Dominic Raiola

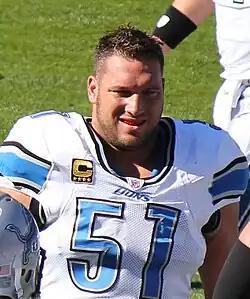
Raiola with the Detroit Lions in 2011

Dominic Raiola (born December 30, 1978) is an American former professional football center who played in the National Football League (NFL). He played college football for the Nebraska Cornhuskers, where he won the inaugural Rimington Trophy and earned All-American honors in 2000. He was selected by the Detroit Lions in the second round of the 2001 NFL draft, and played his entire 14-year career for the Lions.